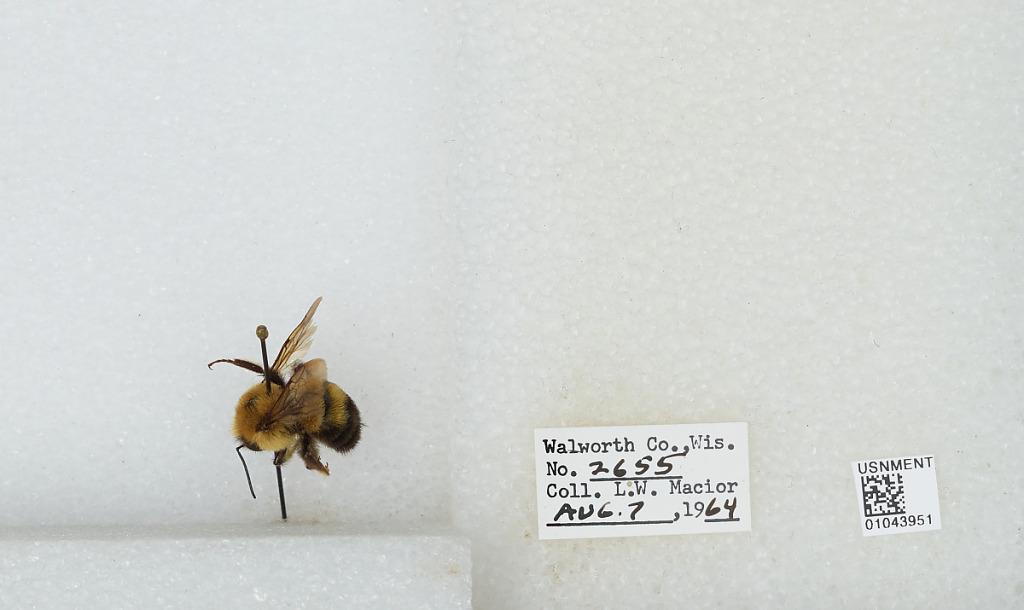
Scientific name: Bombus (Pyrobombus) bimaculatus Cresson
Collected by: L. Macior
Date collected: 1964-8-7
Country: United States
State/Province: Wisconsin
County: Walworth
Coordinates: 42.67, -88.54